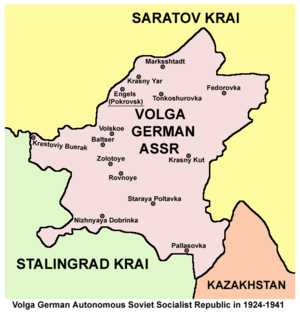
Volgatyskere / 20. århundrede
Volgatyskere var etniske tyskere, som boede langs floden Volga i det sydlige Rusland omkring Saratov og længere sydpå. De var udvandret til Rusland i det 18. århundrede efter at de havde fået lovning på at kunne beholde deres tyske kultur, sprog, traditioner og tro. I det 19. og 20. århundrede immigrerede mange volgatyskere til det midtvestlige USA, Canada, Brasilien, Argentina, Paraguay, Uruguay og andre lande.